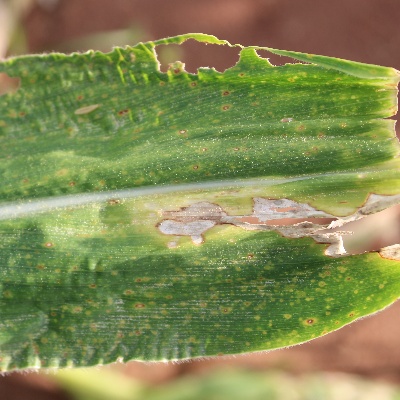
Crop: Maize
Condition: leaf blight